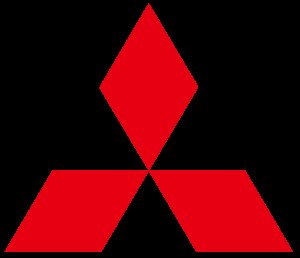
Mitsubishi
Mitsubishi Logo
Mitsubishi Group, Mitsubishi-koncernen eller Mitsubishi-virksomhederne er et japansk virksomhedskonglomerat beståede af en række selvstændige virksomheder med fælles Mitsubishi-mærke, varemærke og arv. Gruppen af mitsubishi-virksomheder former en løst sammensat koncern Mitsubishi Keiretsu. Generelt stammer alle disse virksomheder fra den oprindelige zaibatsu med samme navn.